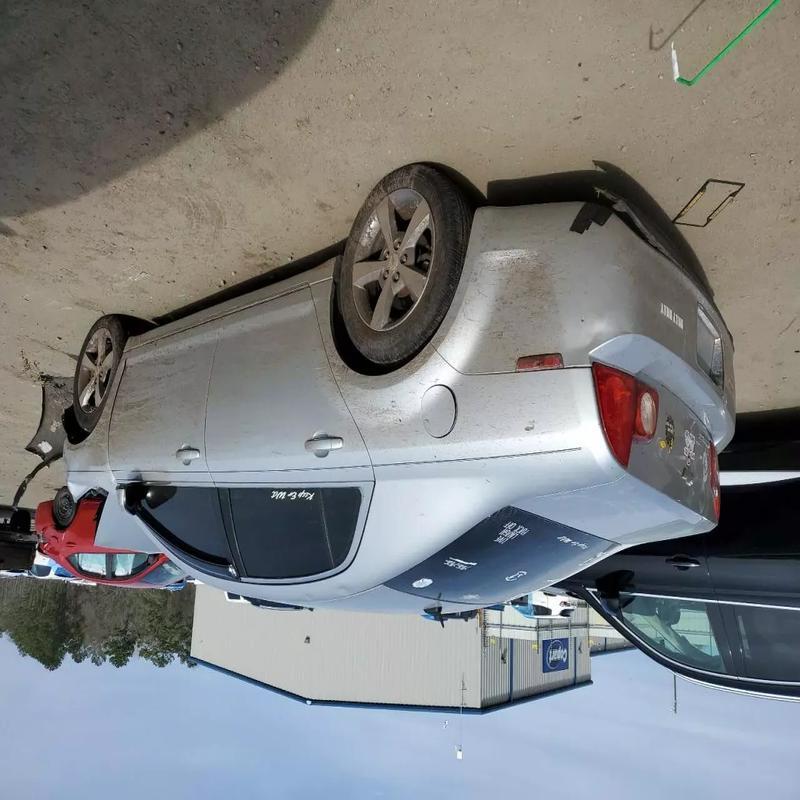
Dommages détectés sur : capot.
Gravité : mineur